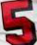
Number: 5